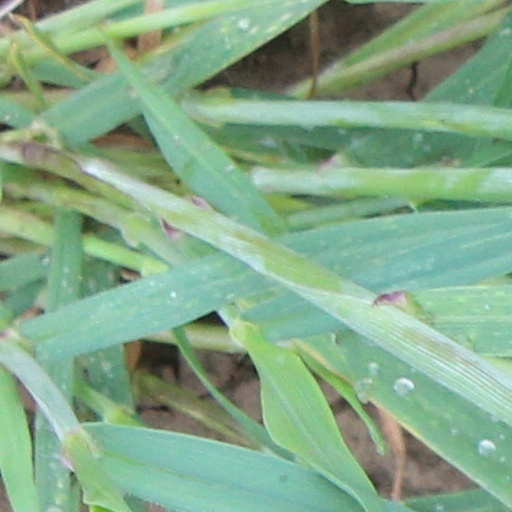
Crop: wheat